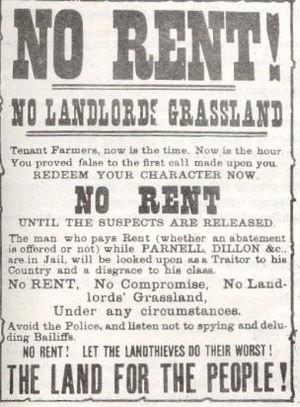
L'apparition mariale de Knock ou l'apparition de Knock est le vocable utilisé pour désigner la Vierge Marie telle qu'elle serait apparue à Knock le 21 août 1879 vers 19 h. Cette apparition de la Vierge Marie, observée par une quinzaine de témoins, aurait été accompagnée d'autres personnes. Aucune parole ou message n'ont été transmis aux voyants durant les deux heures d'apparition dont ils ont dit avoir été témoins.